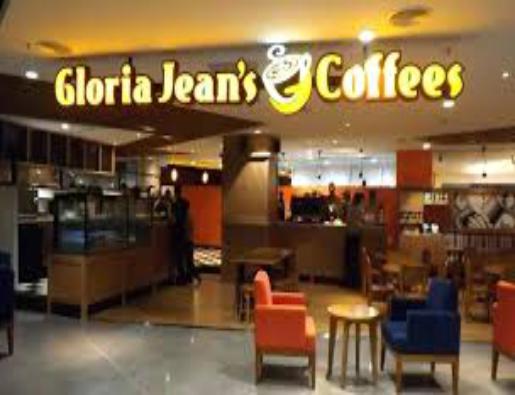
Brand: Gloria Jean's Coffees
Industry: Food